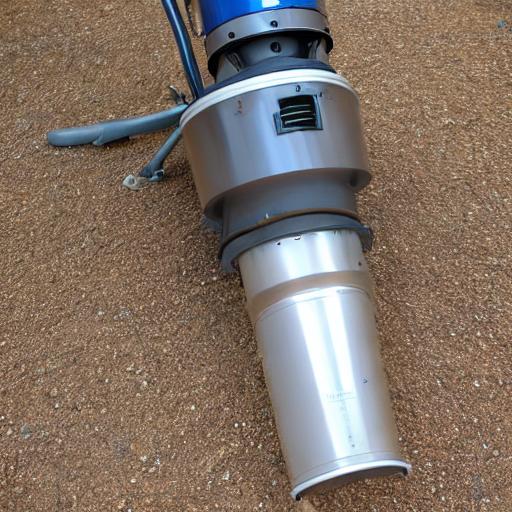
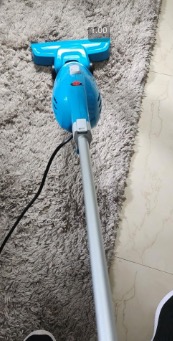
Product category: items_vacuum
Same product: no